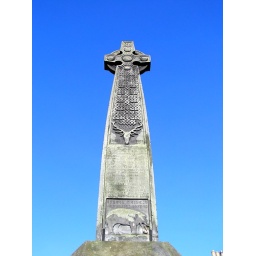
See it's not always cloudy in Scotland! Celtic cross on the parade ground outside Edinburgh Castle.